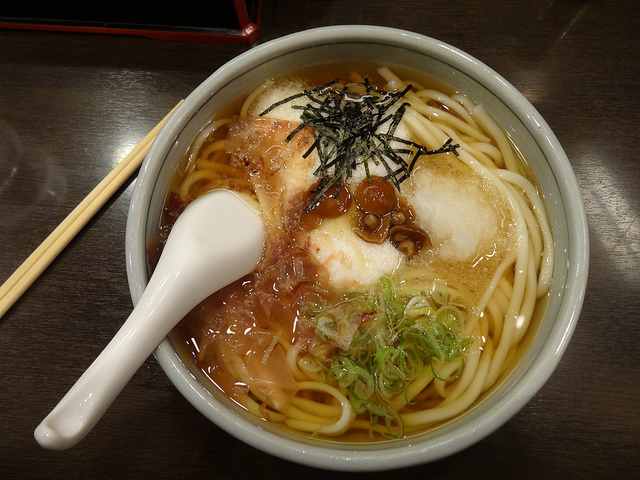
user: Given an image and a question. Answer the question in a short answer. Question: What kind of noodles are used in this dish? Short Answer:
assistant: udon